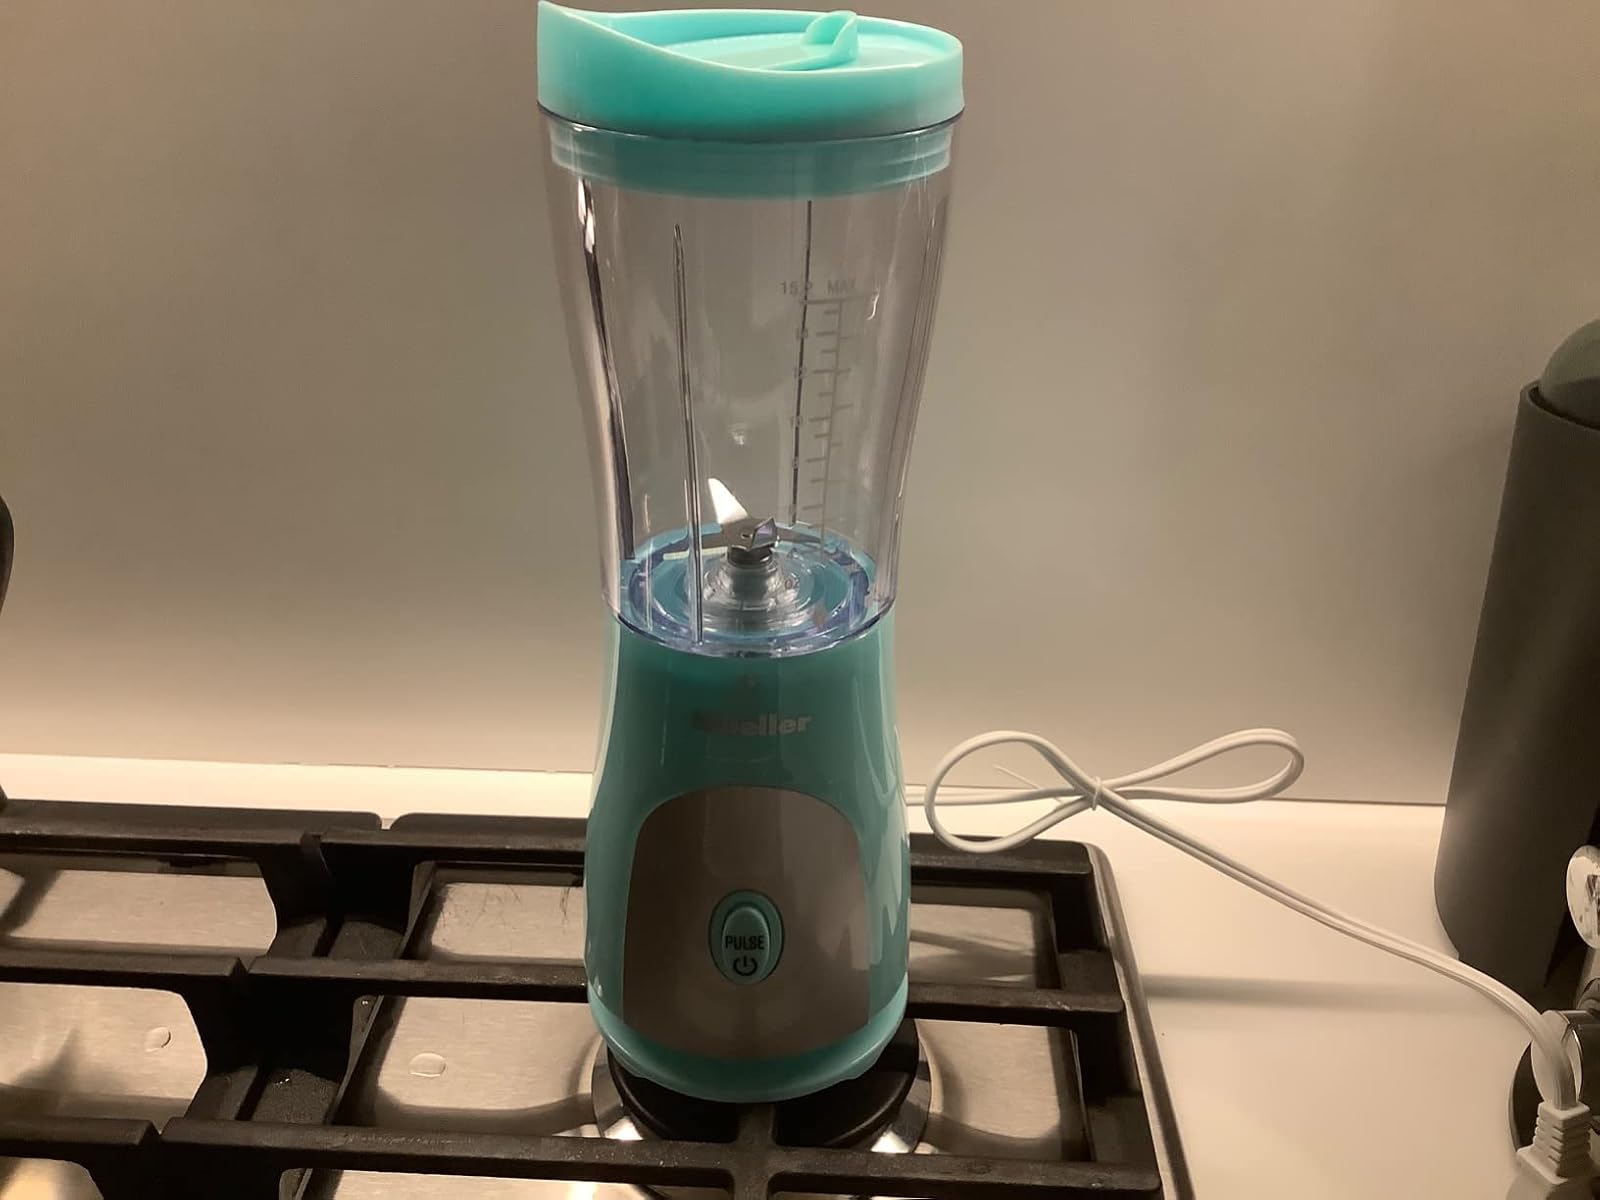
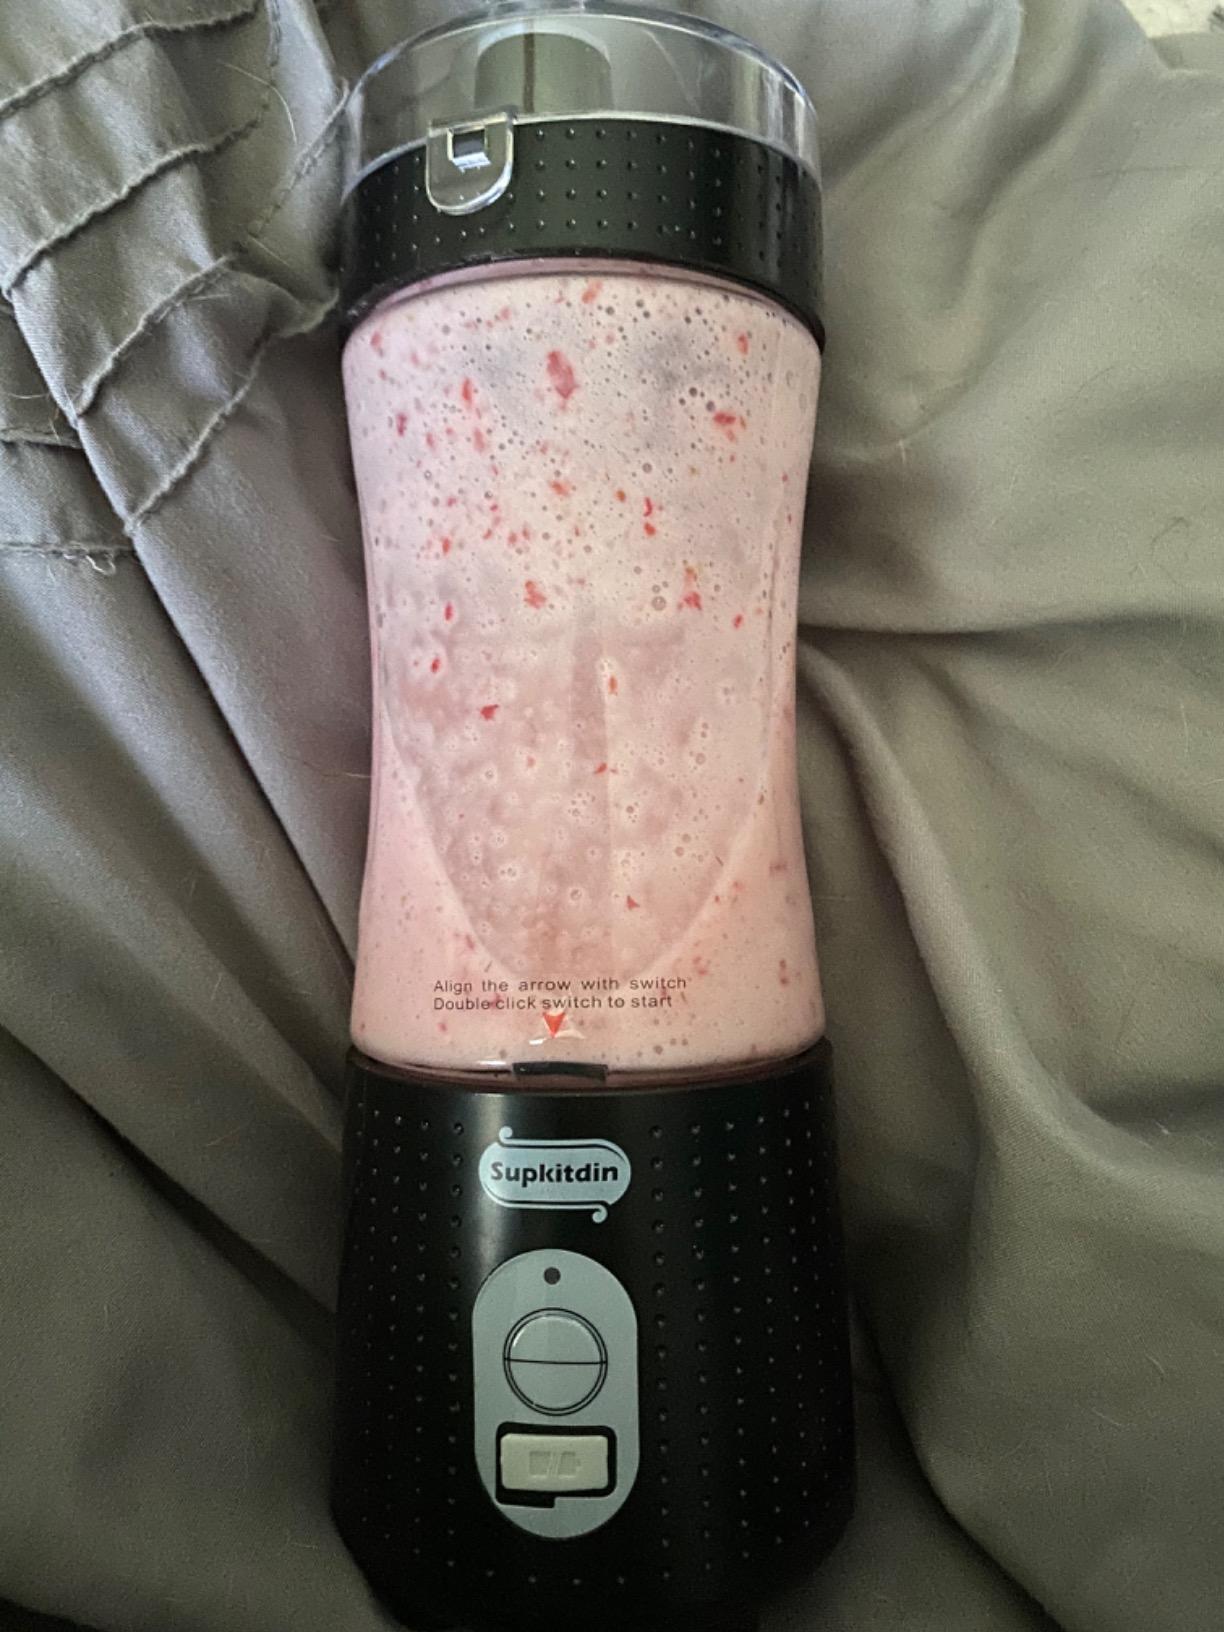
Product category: items_blender
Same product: no